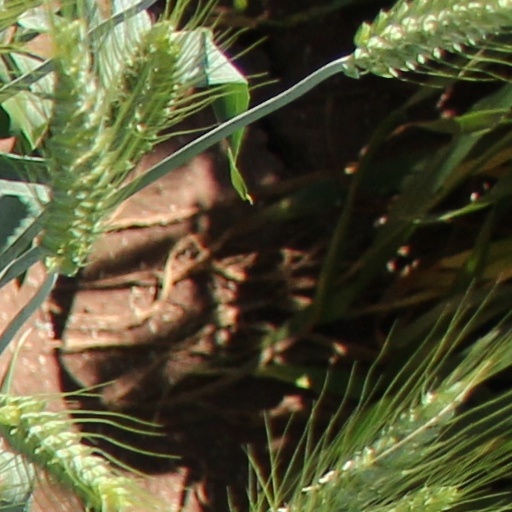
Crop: wheat